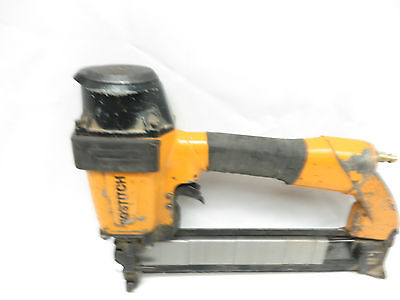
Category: stapler